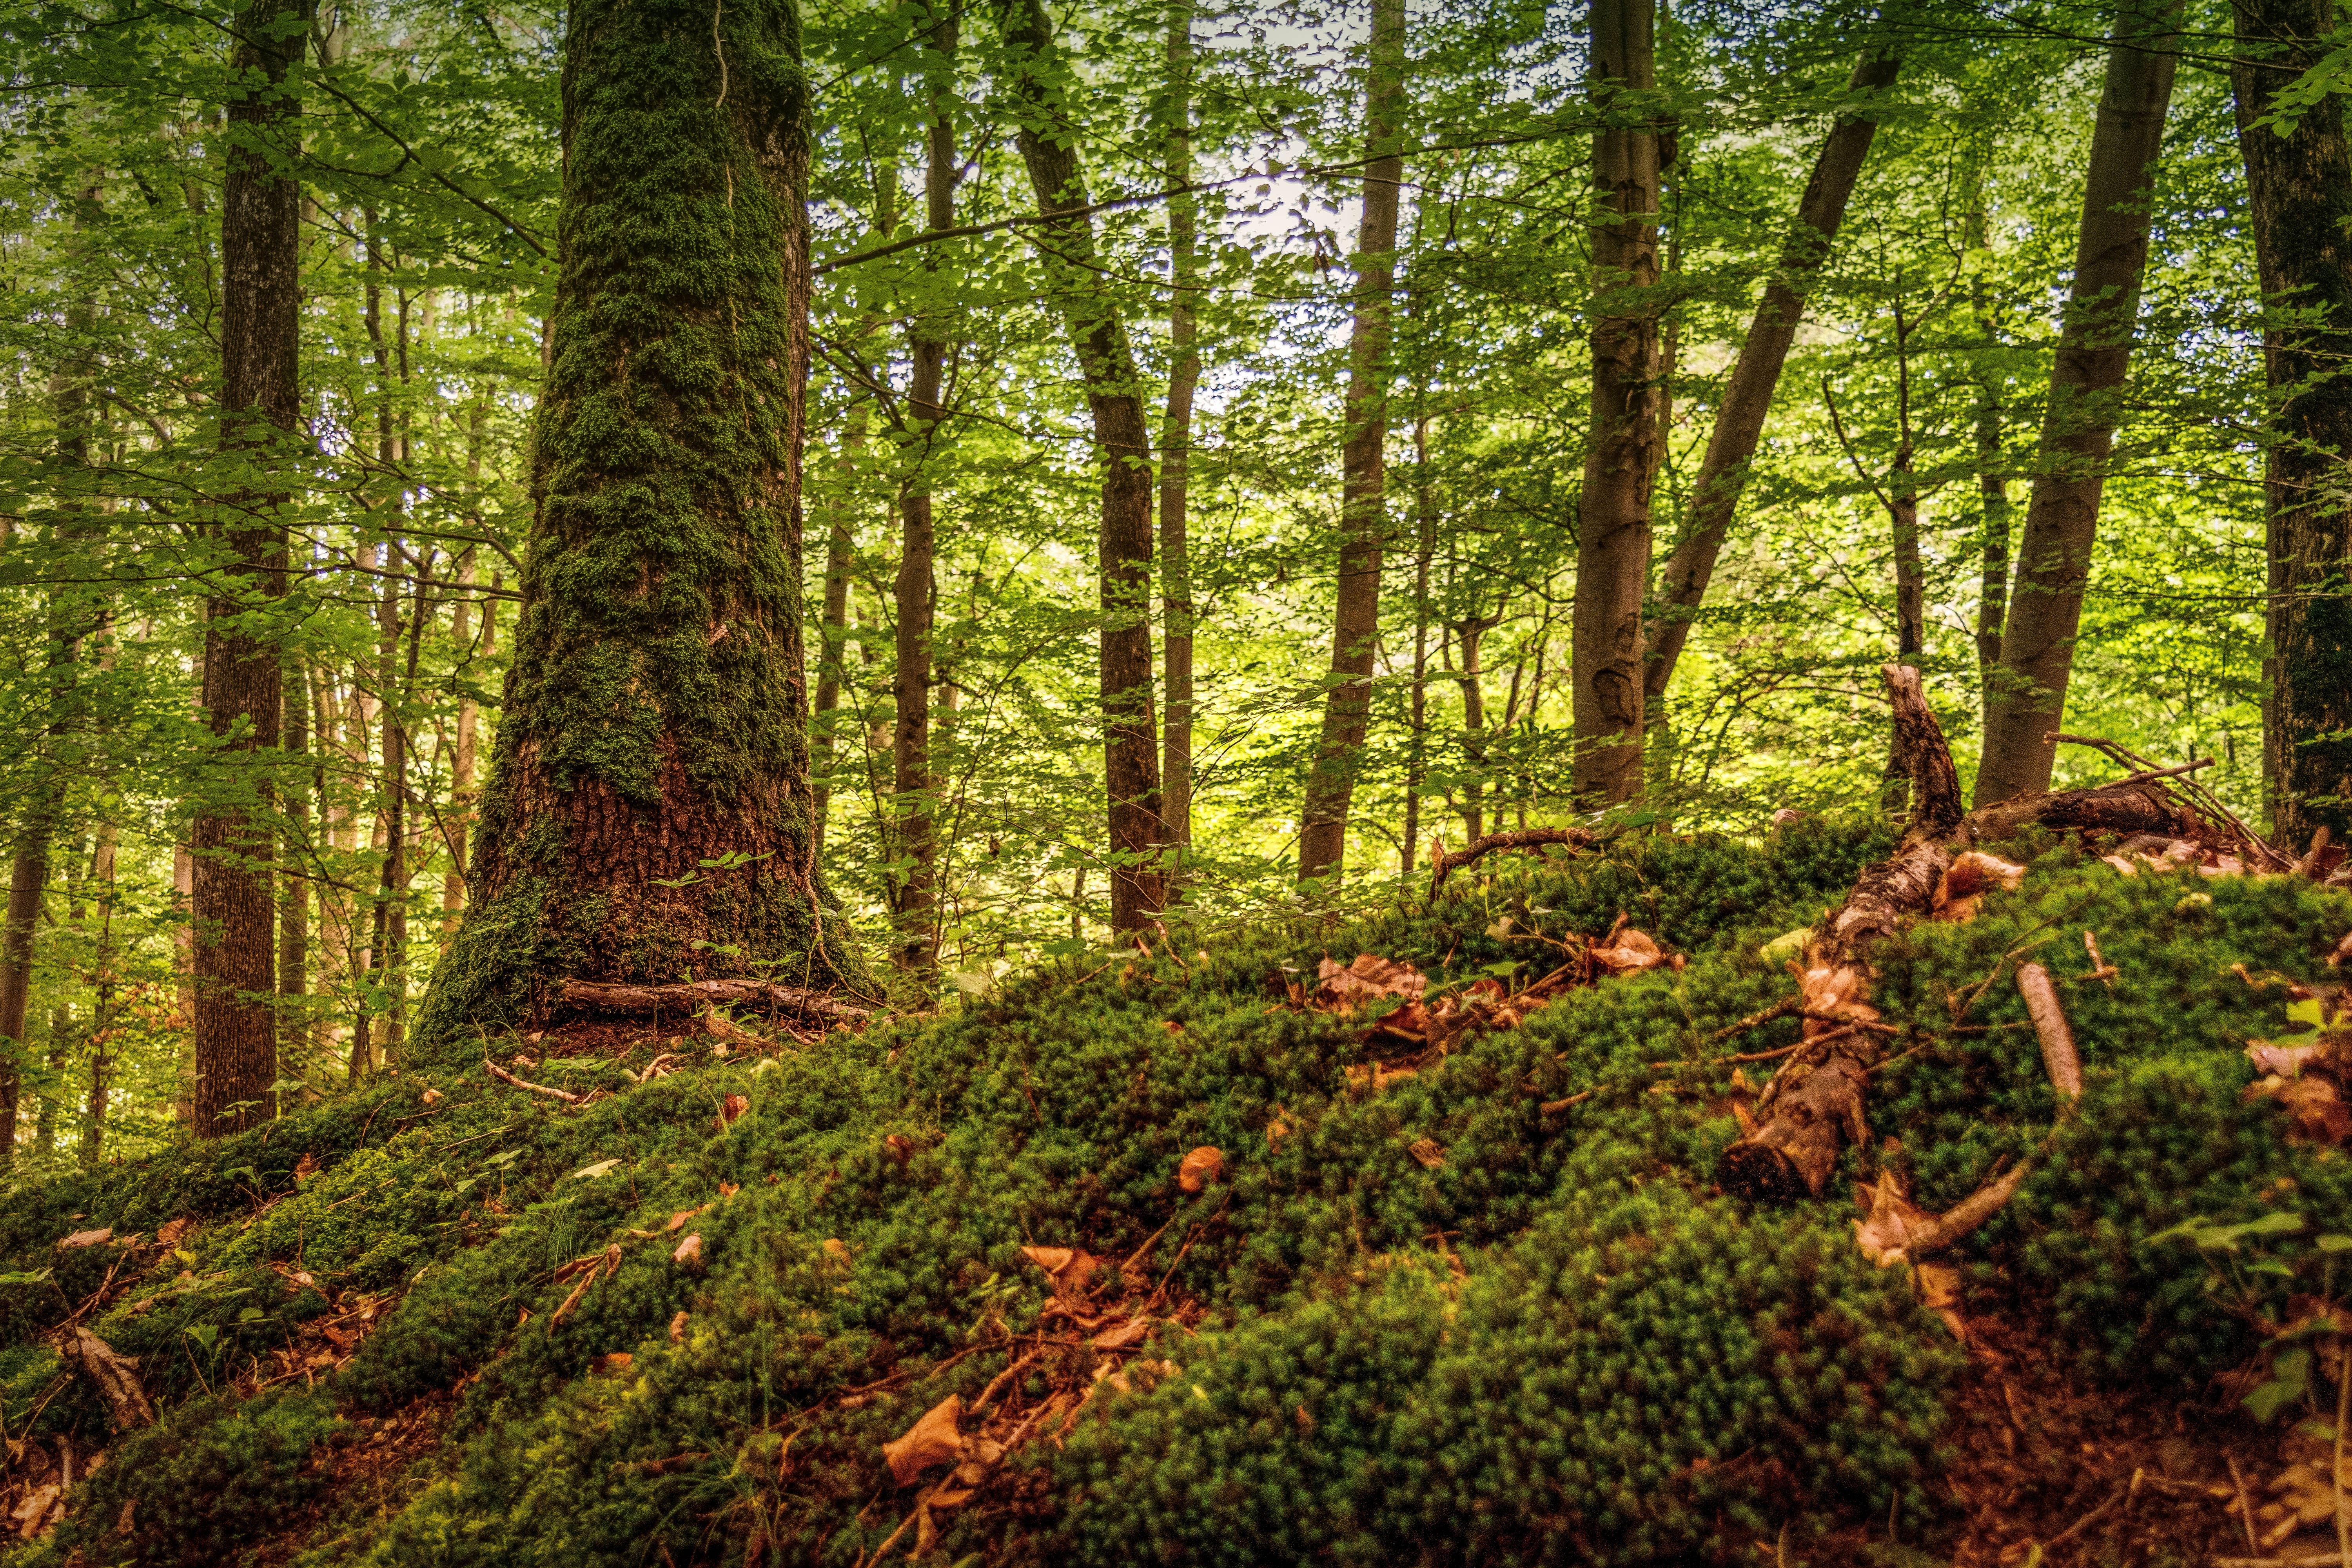
tree, nature, forest, wilderness, plant, trail, meadow, sunlight, leaf, moss, green, autumn, rest, spruce, vegetation, rainforest, deciduous, grove, woodland, habitat, idyll, ecosystem, recovery, biome, purely, gets or sets, old growth forest, natural environment, woody plant, temperate broadleaf and mixed forest, temperate coniferous forest